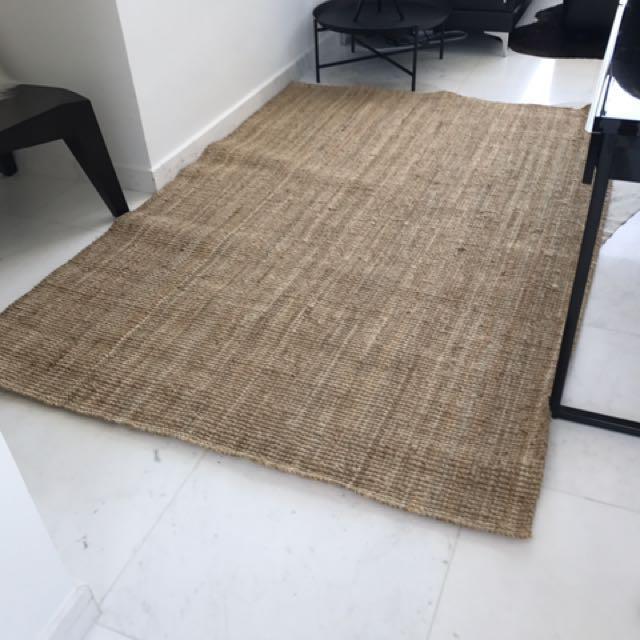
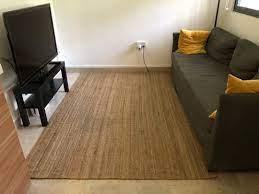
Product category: misc
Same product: yes